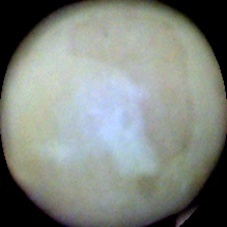
Label: Immature